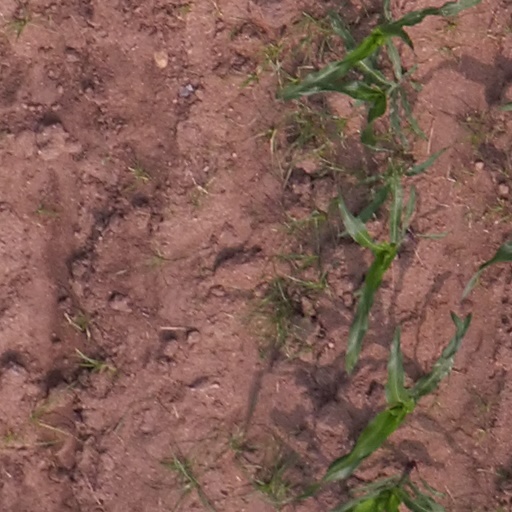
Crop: maize; corn